Mark 13 torpedo

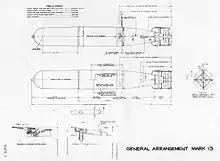
Mark 13 torpedo's general arrangement, as published in a service manual

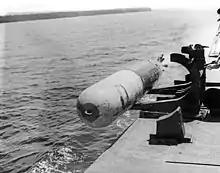
A Mark 13 being launched from a PT-boat

Originating in a 1925 design study, the Mark 13 was subject to changing USN requirements through its early years with resulting on-and-off development. Early models — even when dropped low to the water at slow speeds — were prone to running on the surface, or not running at all. By late 1944, the design had been modified to allow reliable drops from as high as , at speeds up to . The final Mark 13 weighed ; of the high explosive Torpex.